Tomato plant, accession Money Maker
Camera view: horizontal (90 deg, fisheye); turntable rotation: 210 degrees
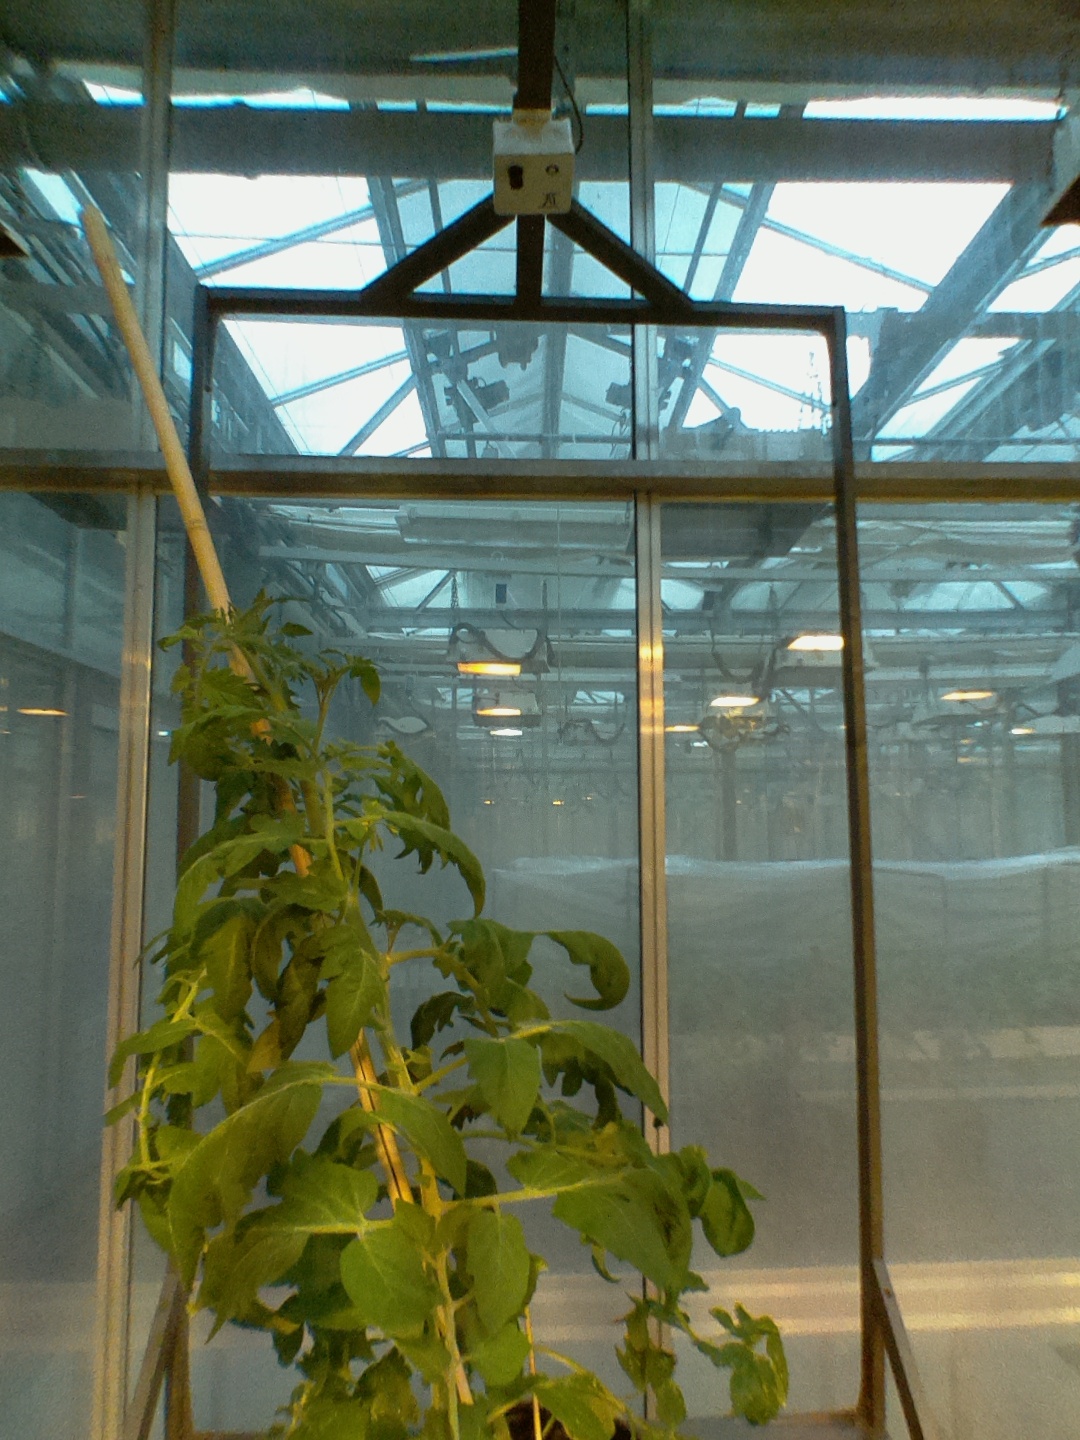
BBCH growth stage 60: First flowers open